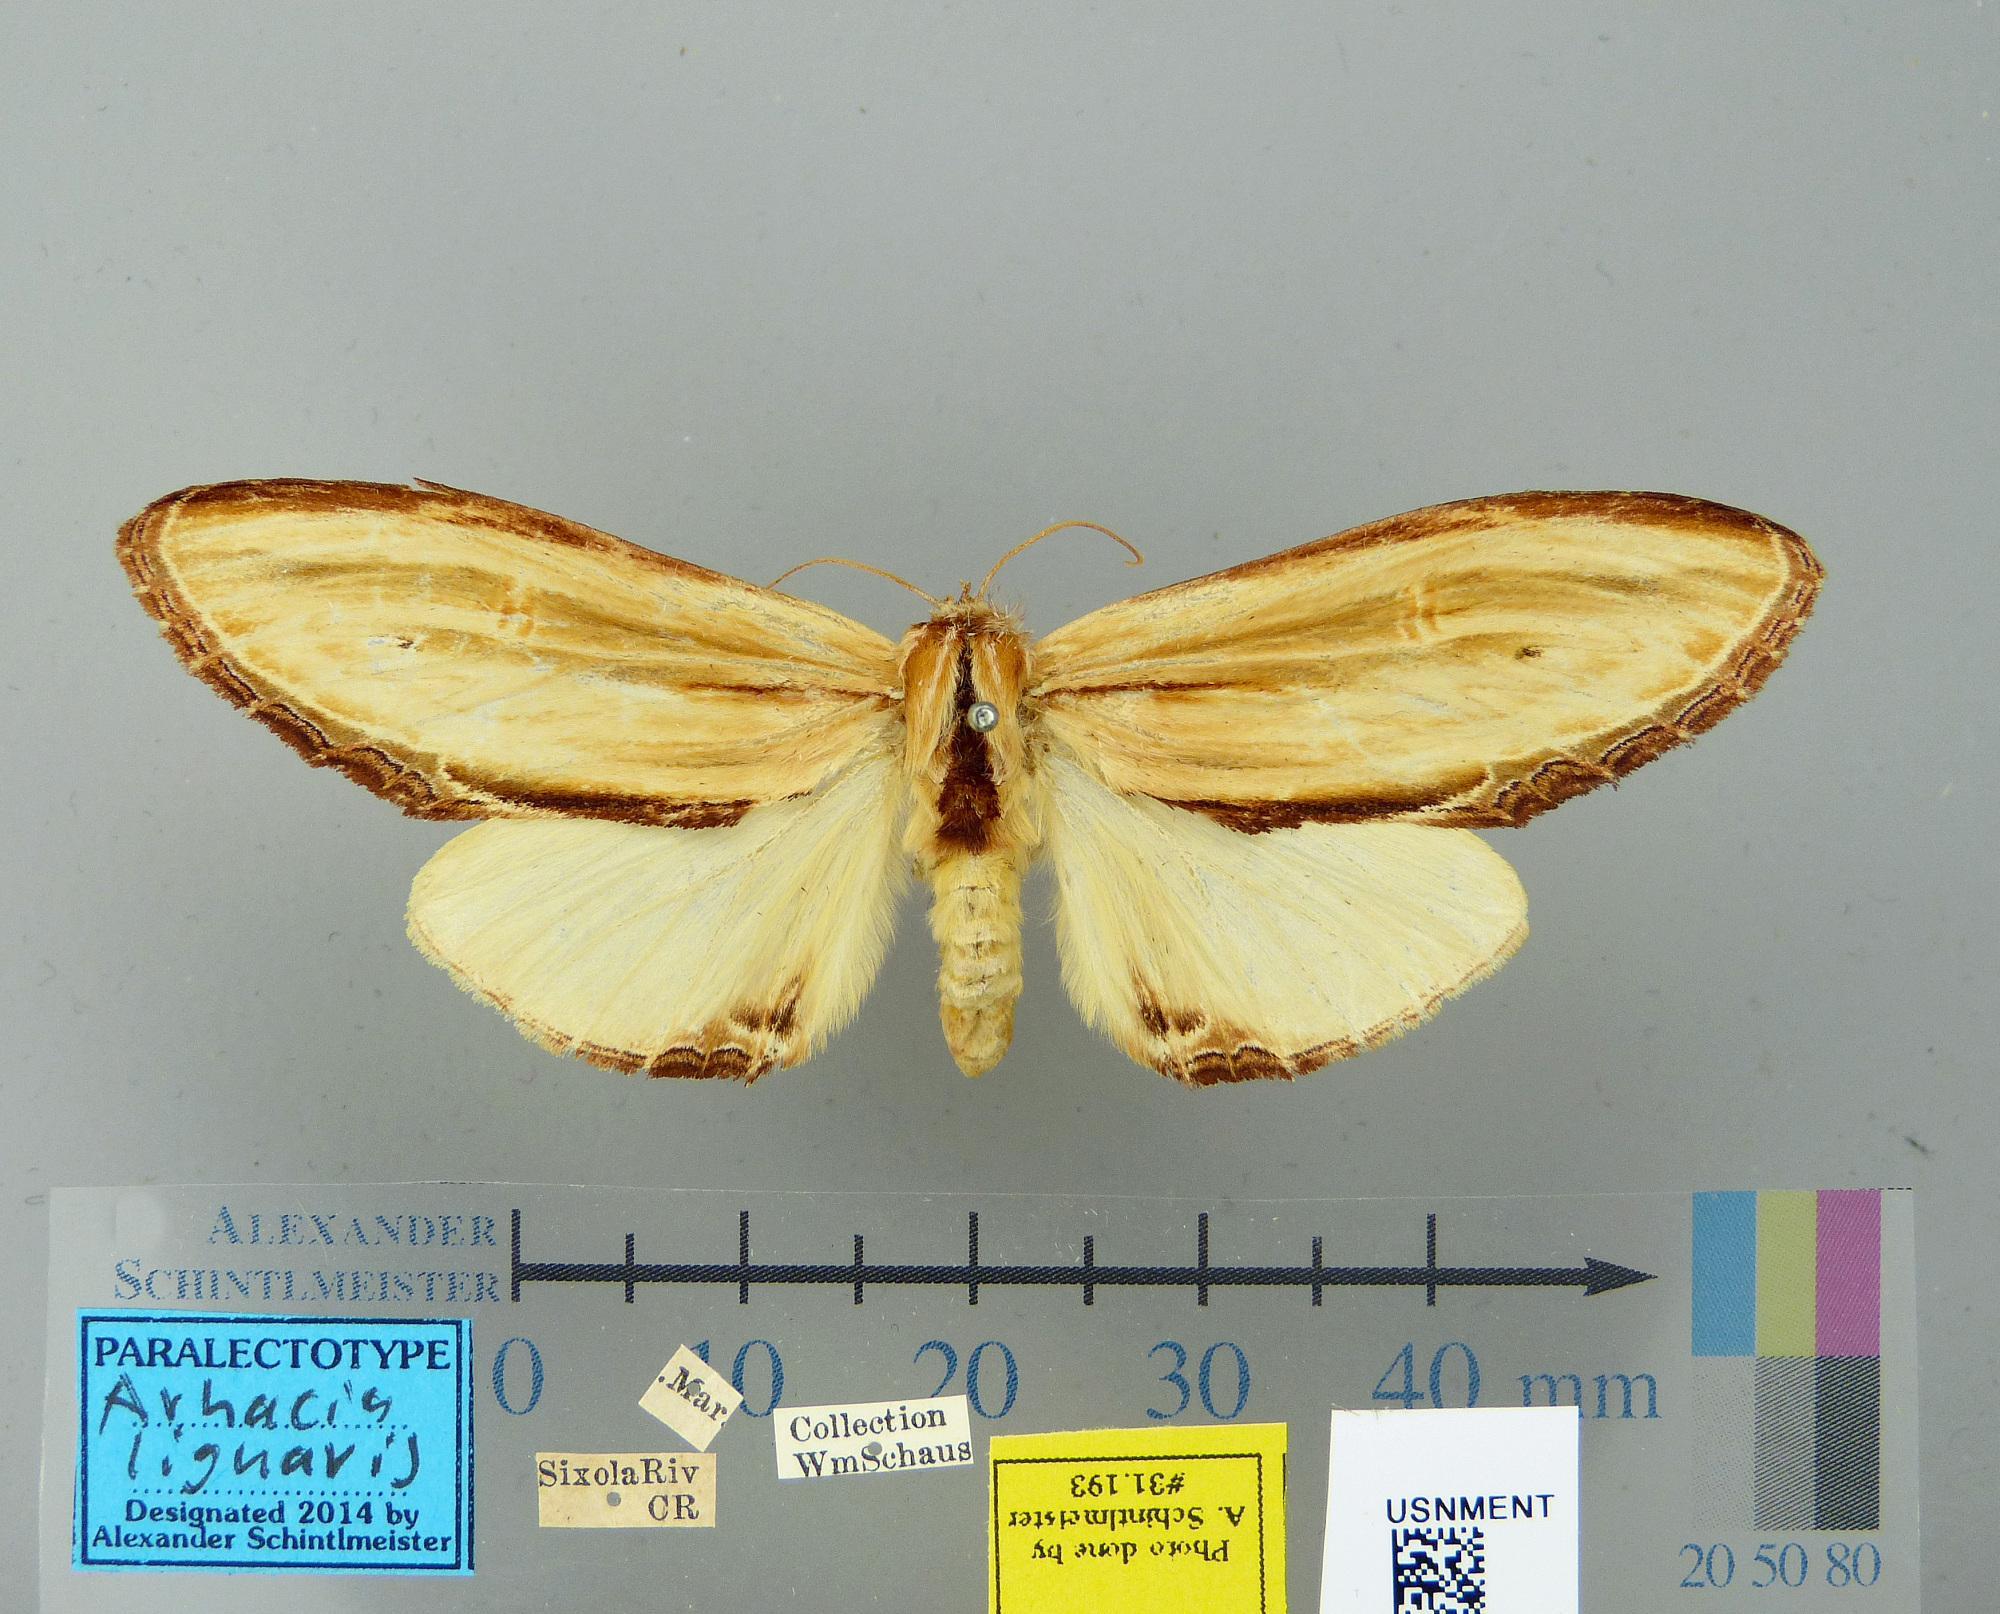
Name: Arhacia lignaris
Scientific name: Arhacia lignaris Schaus, 1911
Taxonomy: Animalia, Arthropoda, Insecta, Lepidoptera, Notodontidae
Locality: Sixola River, [Not Stated], Costa Rica
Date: Mar